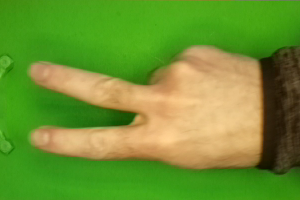
Label: scissors